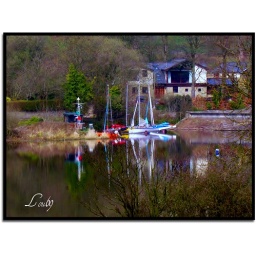
This is zoomed in from the farm field 2mins from my house. before they are setting out to sail again